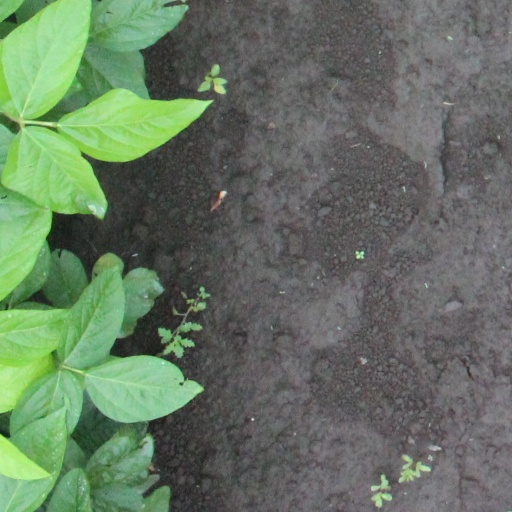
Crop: soybean